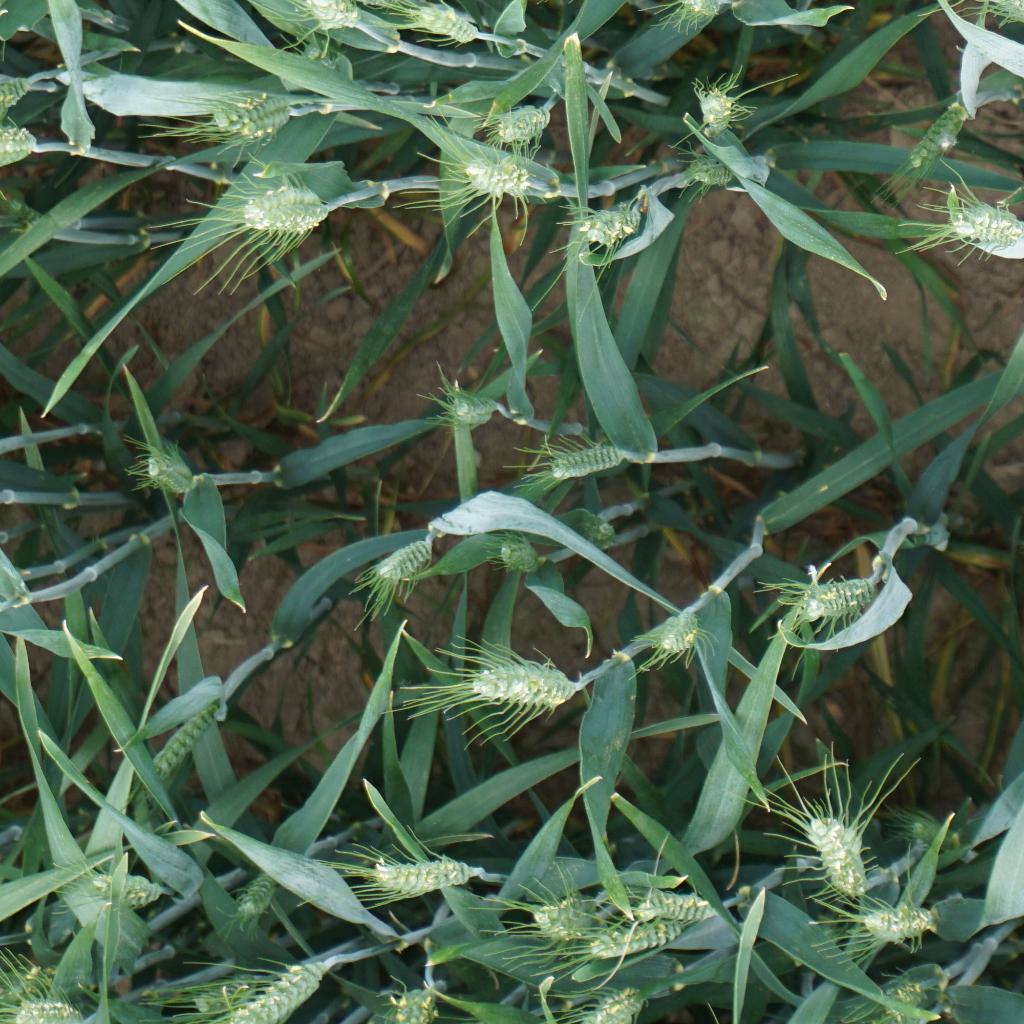
Country: France
Location: Gréoux
Wheat development stage: Post-flowering